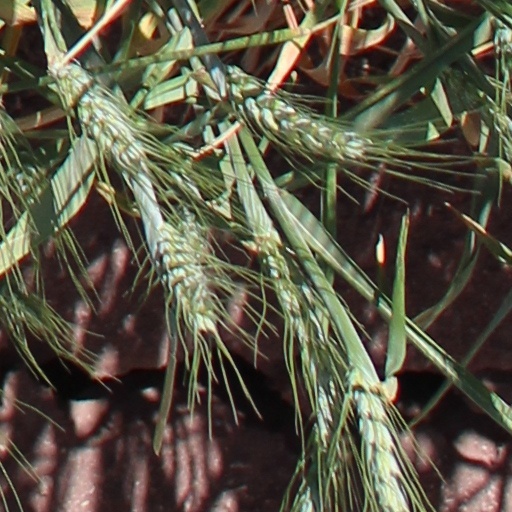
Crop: wheat